Biography: WWE Legends

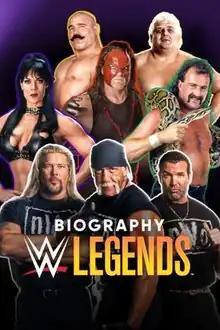
Promotional poster for Season 3

Biography: WWE Legends is a 2021 American documentary television series. A spin-off of A&E's "Biography" franchise, the series premiered on April 18, 2021.